Sadōri Station

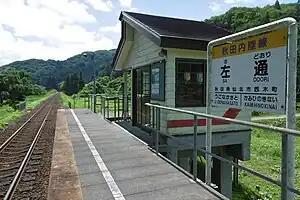
Sadōri Station in July 2017

is a railway station located in the city of Semboku, Akita Prefecture, Japan, operated by the third sector railway operator Akita Nairiku Jūkan Railway.